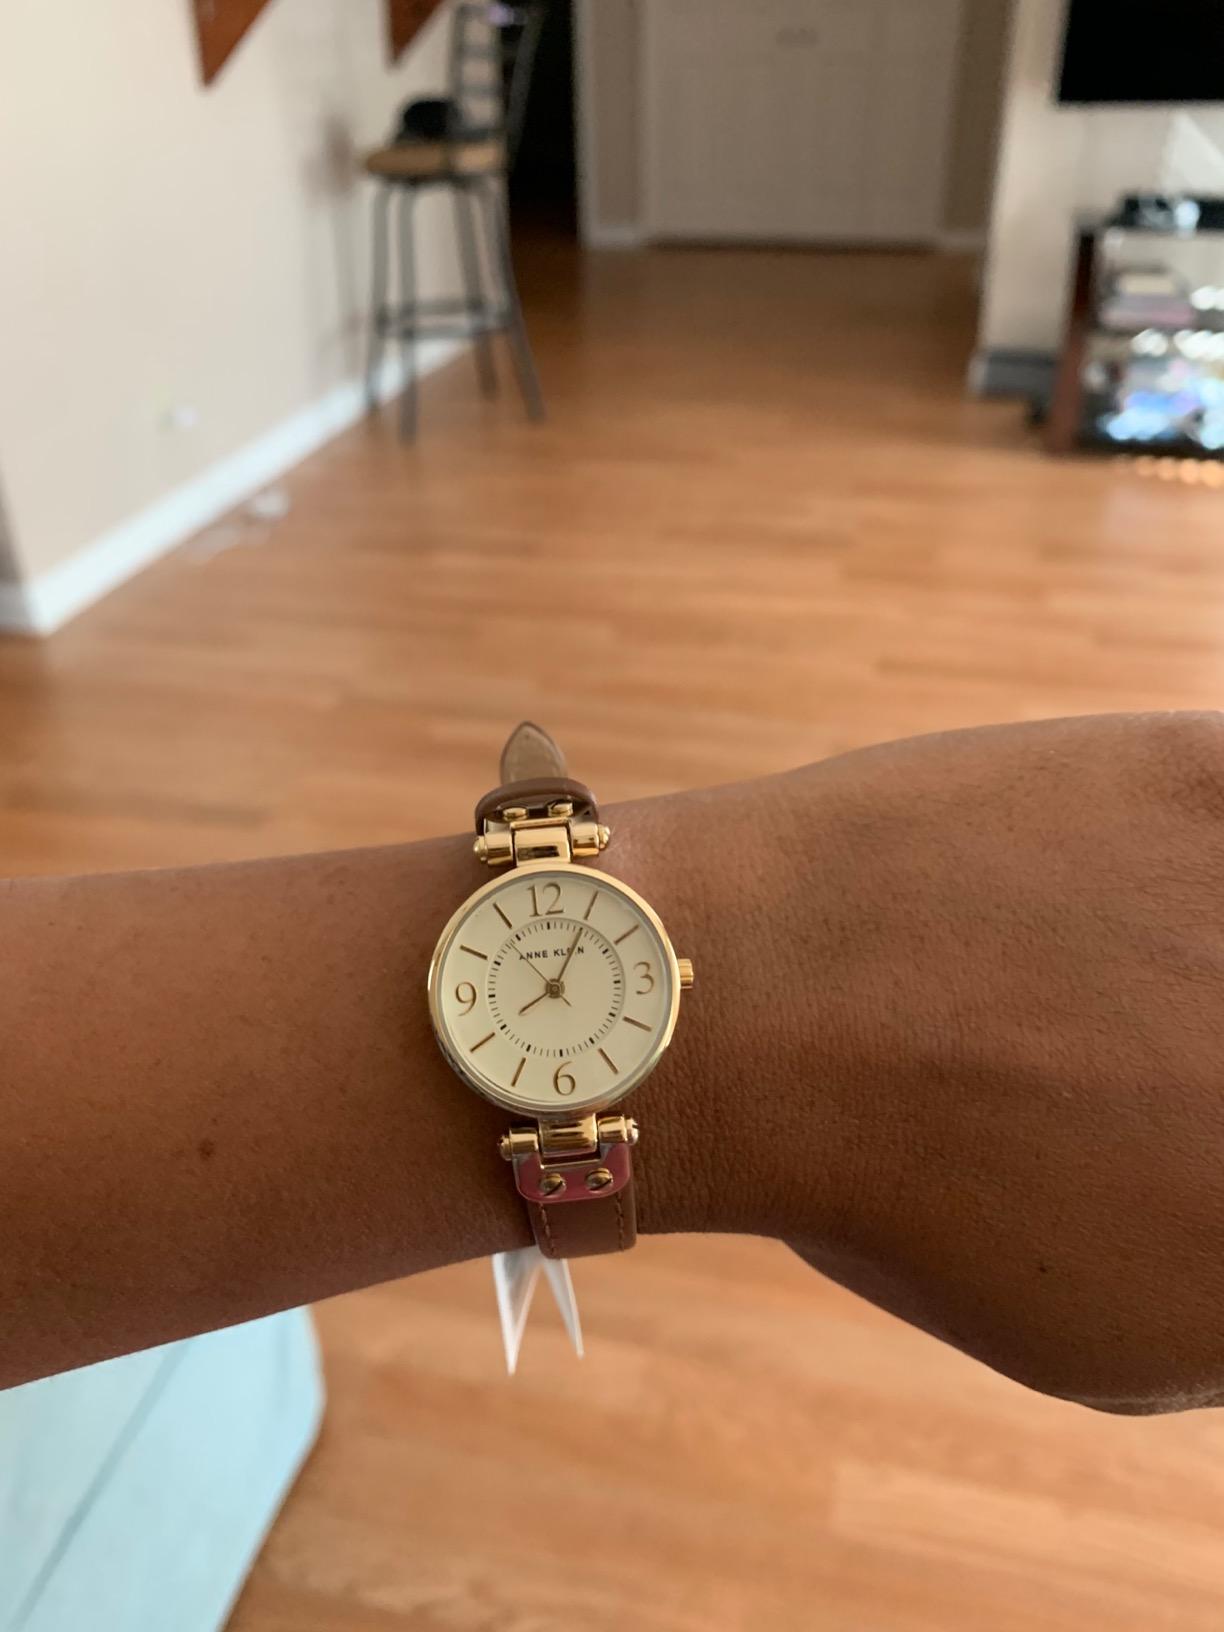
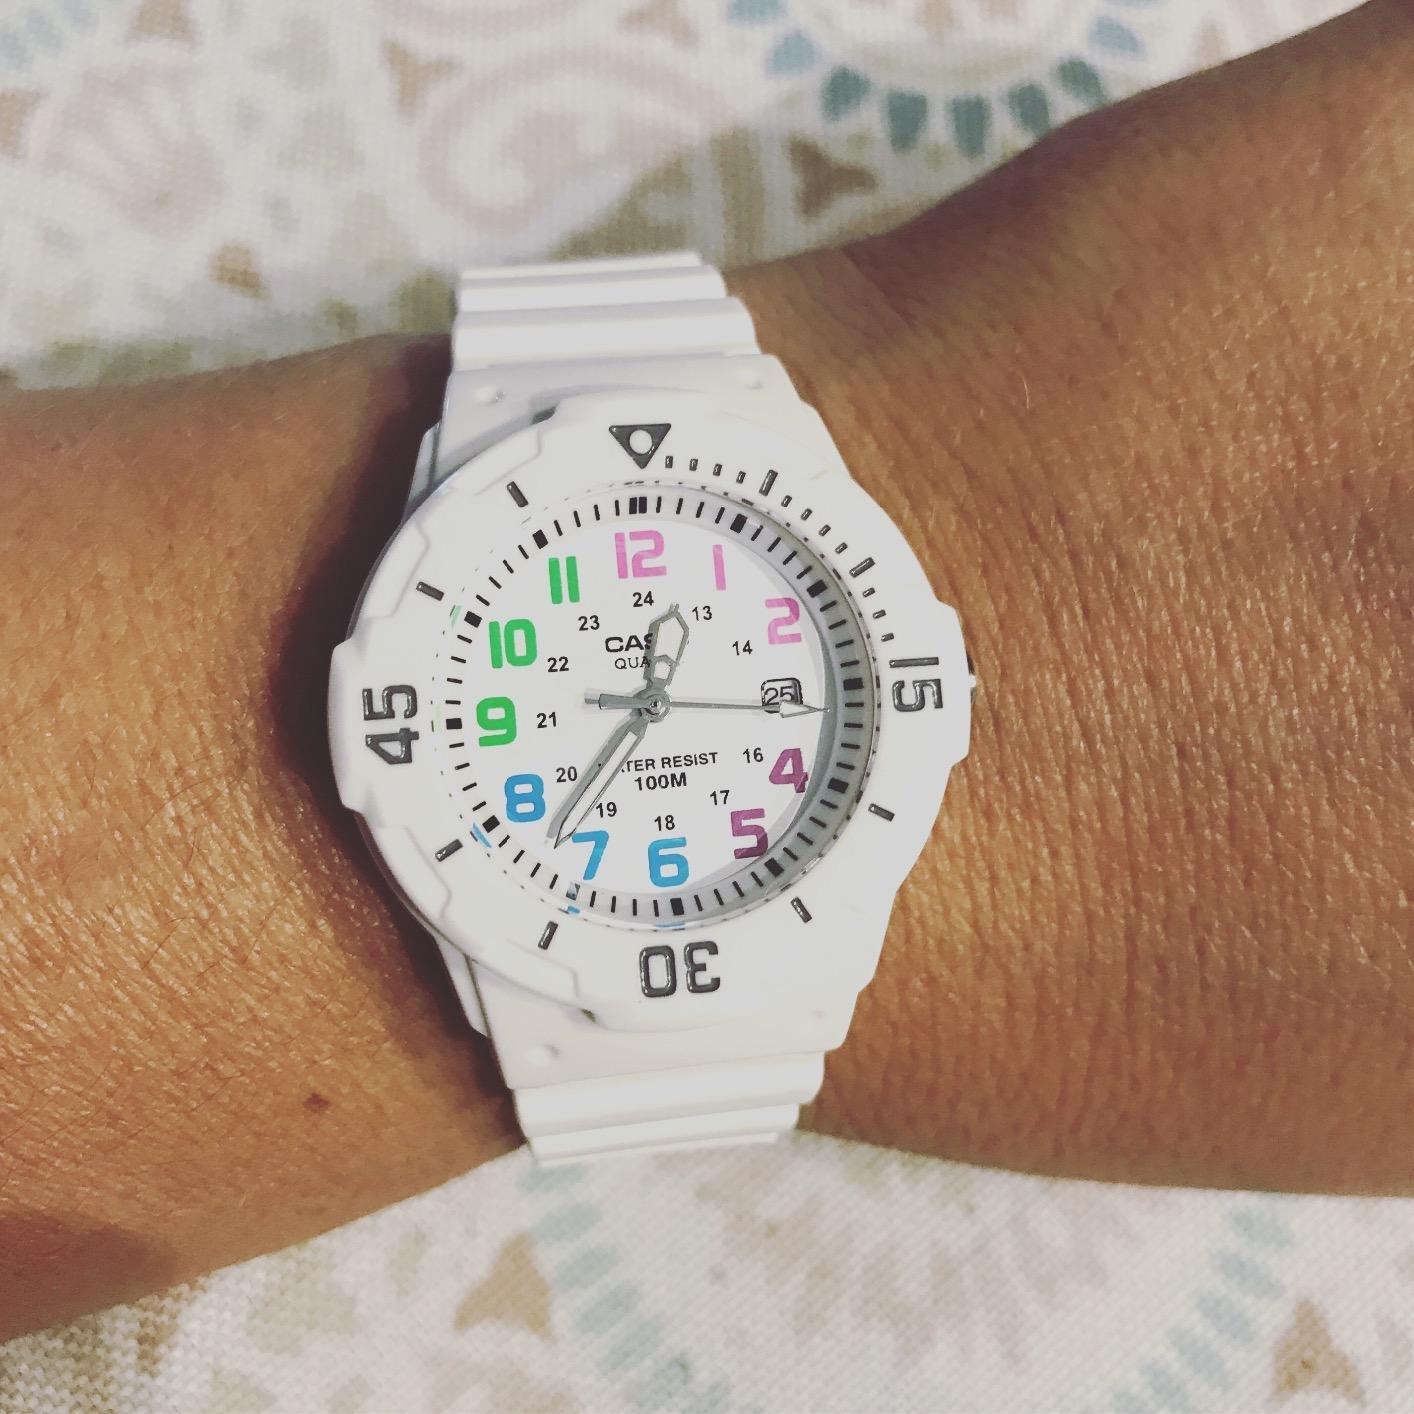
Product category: accessories_watch
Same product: no